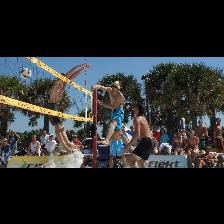
Label: Human